Catwoman

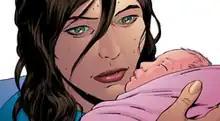
Catwoman holding her baby, Helena

In "Salvation Run" #2, Catwoman is sent to the Prison Planet. She allies herself with Lex Luthor in an attempt to return to Earth, and mistakenly ends up on an alternate universe-Earth where Catwoman is a notorious villain. It is later revealed that this Earth is a creation of her own mind, and she has not left the Prison Planet. When accused of being a traitor by Luthor, she reveals the Martian Manhunter is posing as the Blockbuster, which would soon lead to the hero's death.